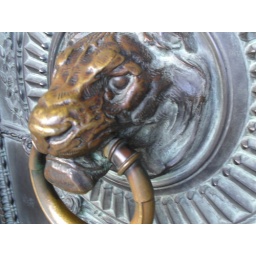
A lion motif used as a handle to a door in Paris.